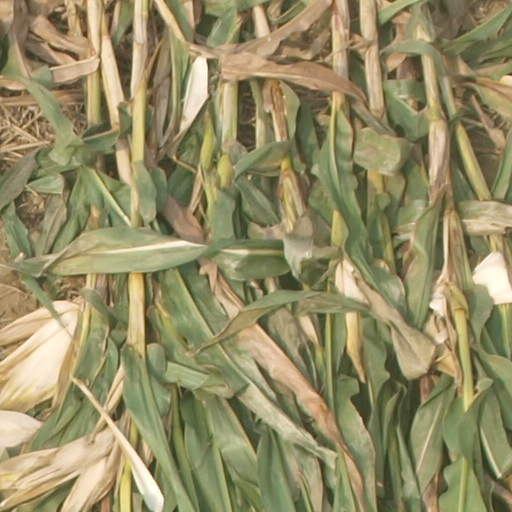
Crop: maize; corn